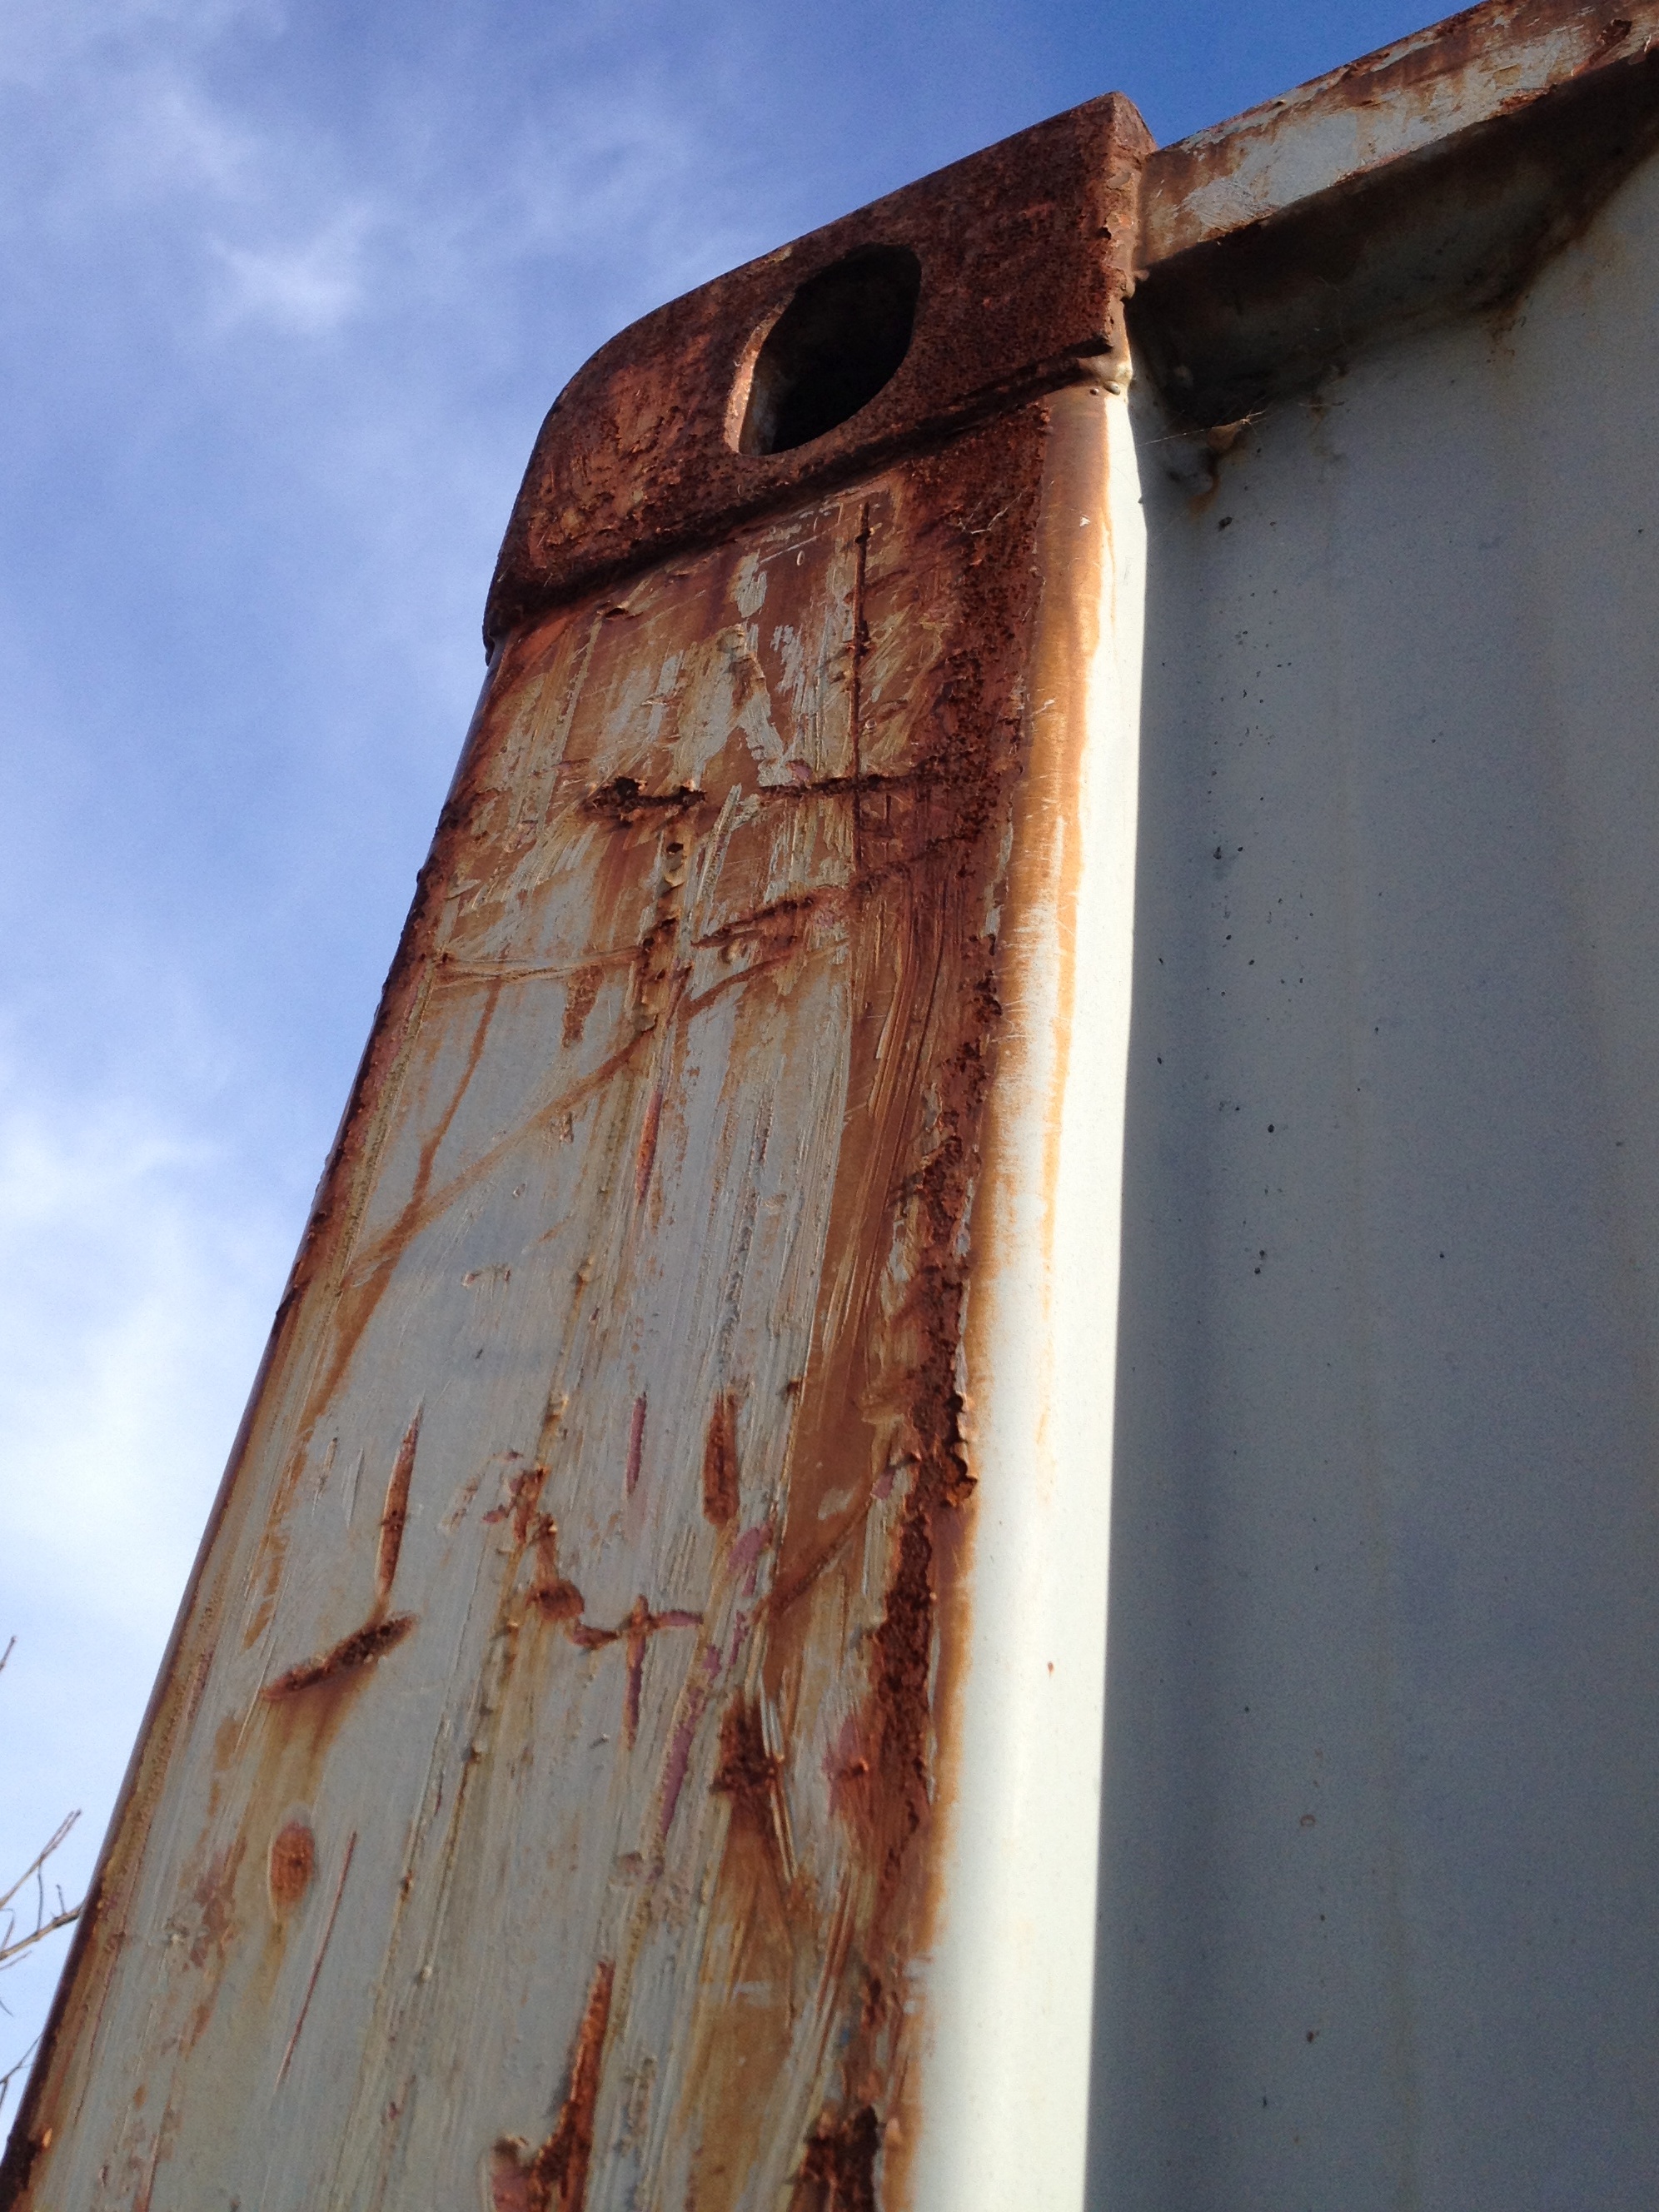
tree, wood, window, roof, wall, mast, color, blue, shape, man made object